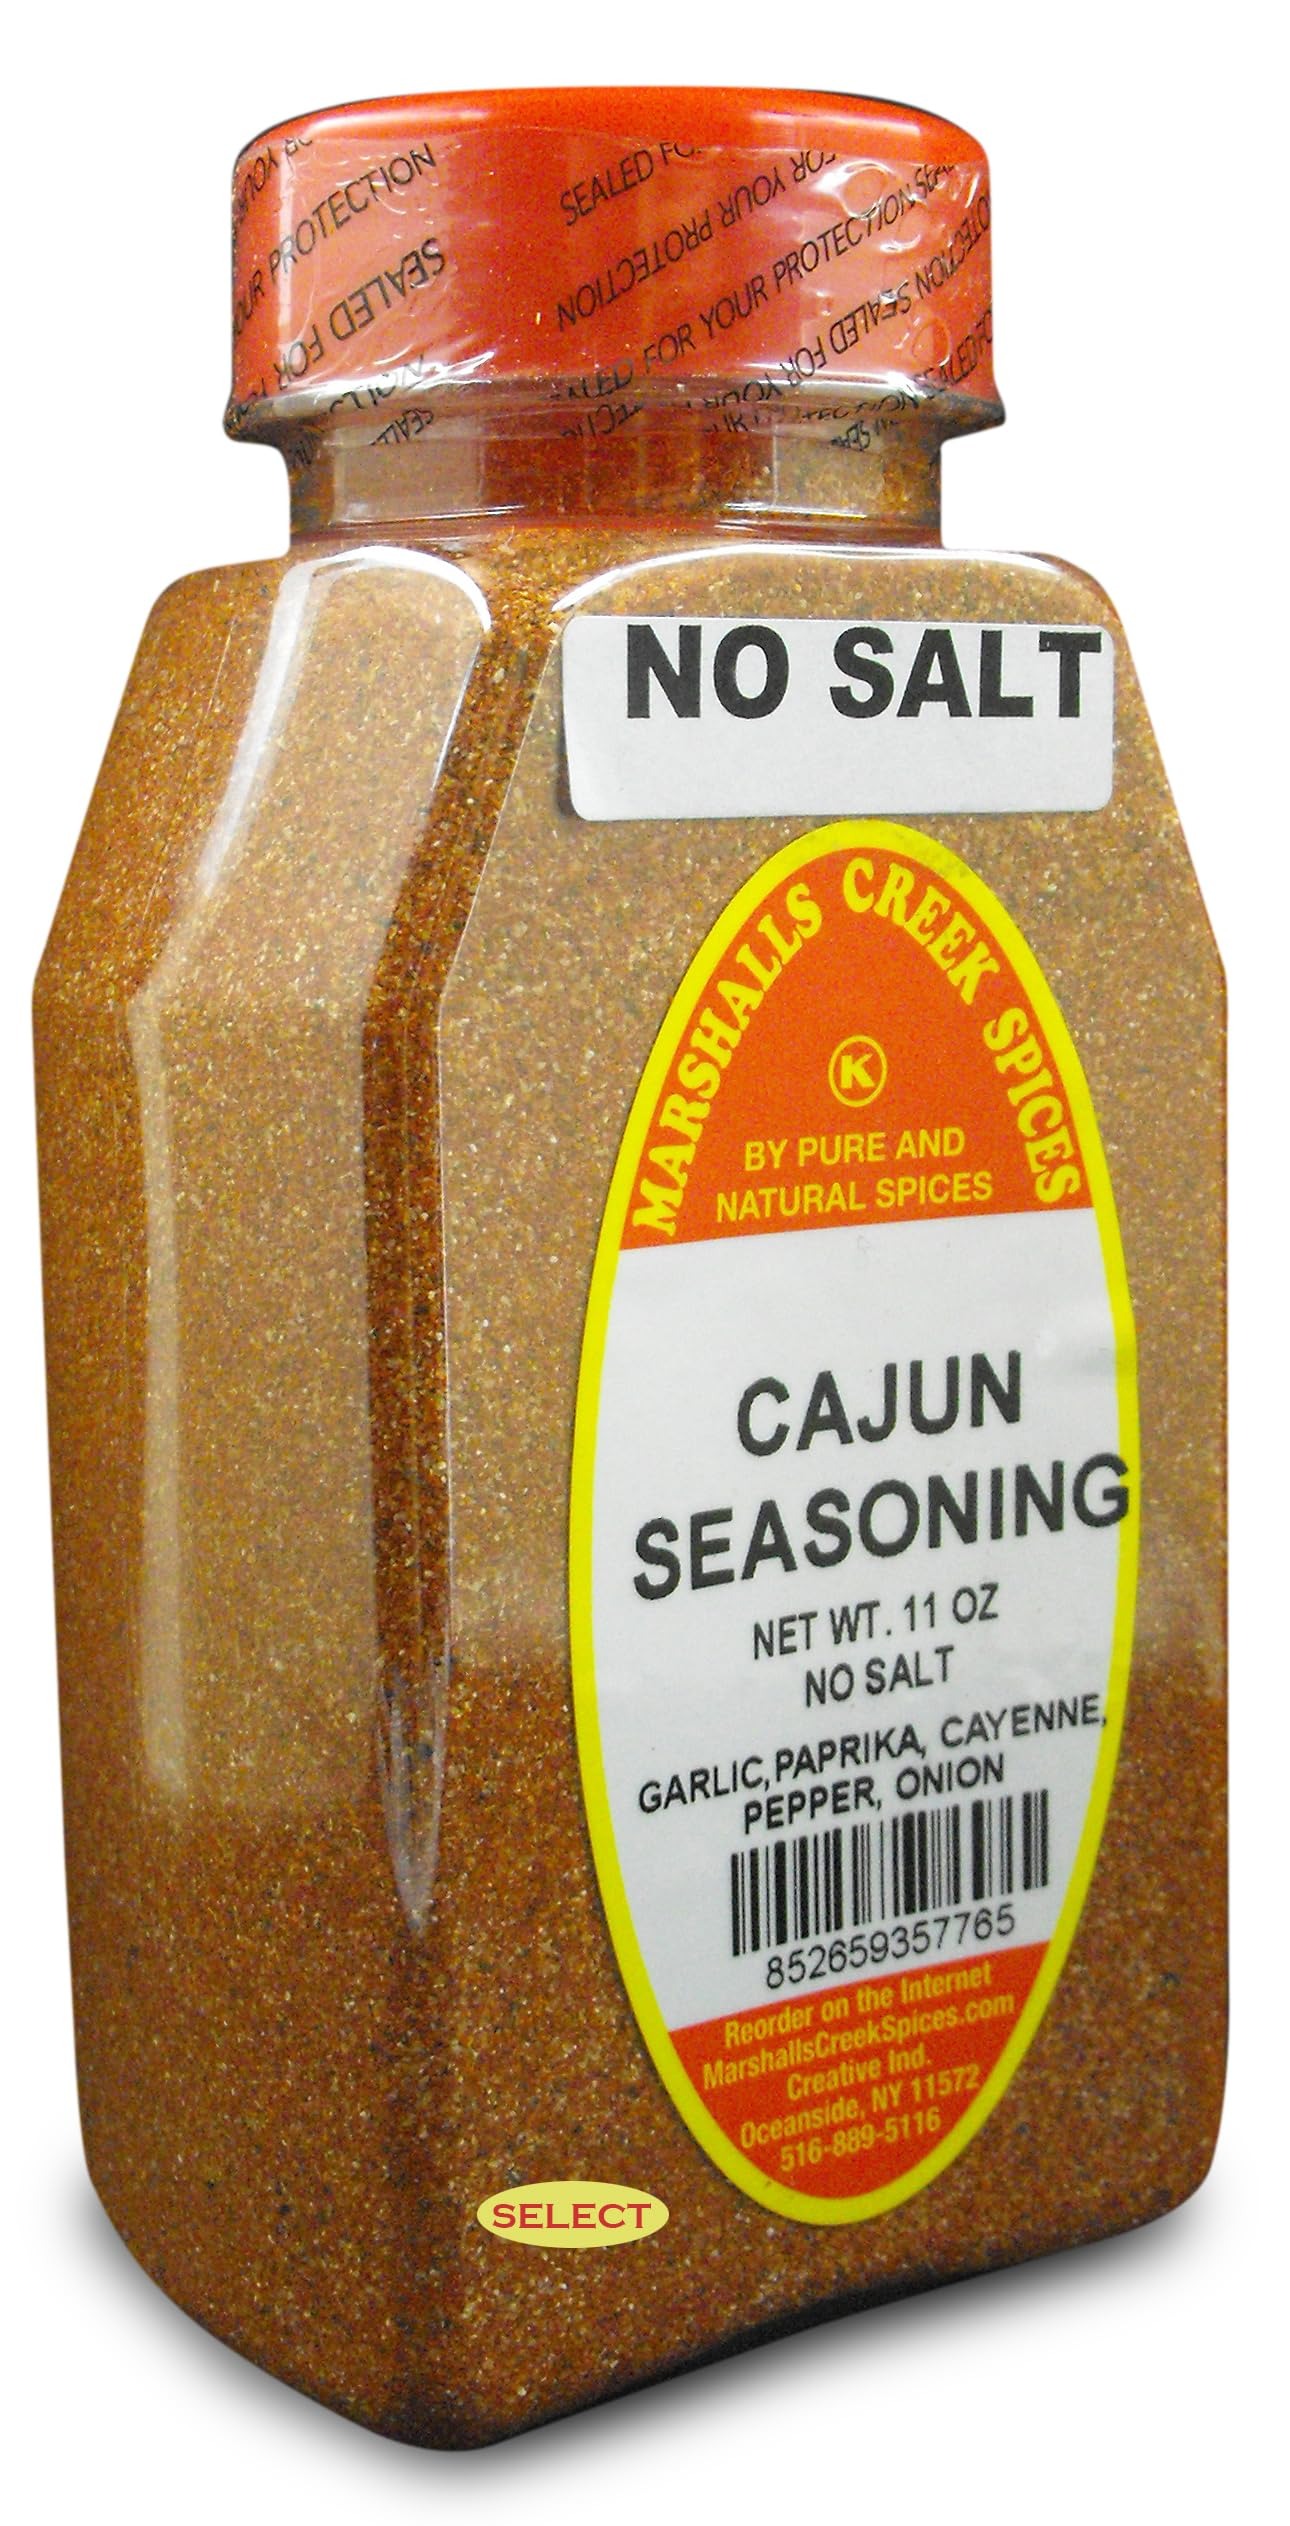
Item Name: Marshalls Creek Spices, Select CAJUN SEASONING NO SALT 11 ounces
Bullet Point 1: Marshalls Creek Spices buys in small quantities and packs weekly providing the freshest products possible. Fresher ingredients means more flavor and a longer shelf life.
Bullet Point 2: Premium Quality Spices, Specifically Sourced from the Best Producers. All individually Hand Packed to the Highest Standards in the industry. With over 35 years in the world of herbs and spices, Marshalls Creek Spices has the expertise and knowledge to produce a superior product.
Bullet Point 3: All Natural & Kosher. No Fillers - No MSG
Bullet Point 4: Premium Grade, Gourmet Quality
Value: 11.0
Unit: Ounce

Price: 25.44